Benjamin Ide Wheeler

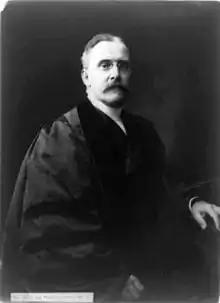
Benjamin Ide Wheeler, 1899

Benjamin Ide Wheeler (July 15, 1854– May 2, 1927) was a professor of Greek and comparative philology at Cornell University, writer, and President of the University of California from 1899 to 1919.